Lake Poso

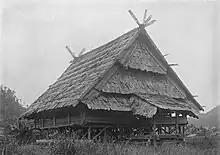
A Pamona spirit house south of Lake Poso

Lake Poso is a lake in Central Sulawesi, Indonesia, and the third-deepest lake in Indonesia.